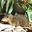
Label: shrew